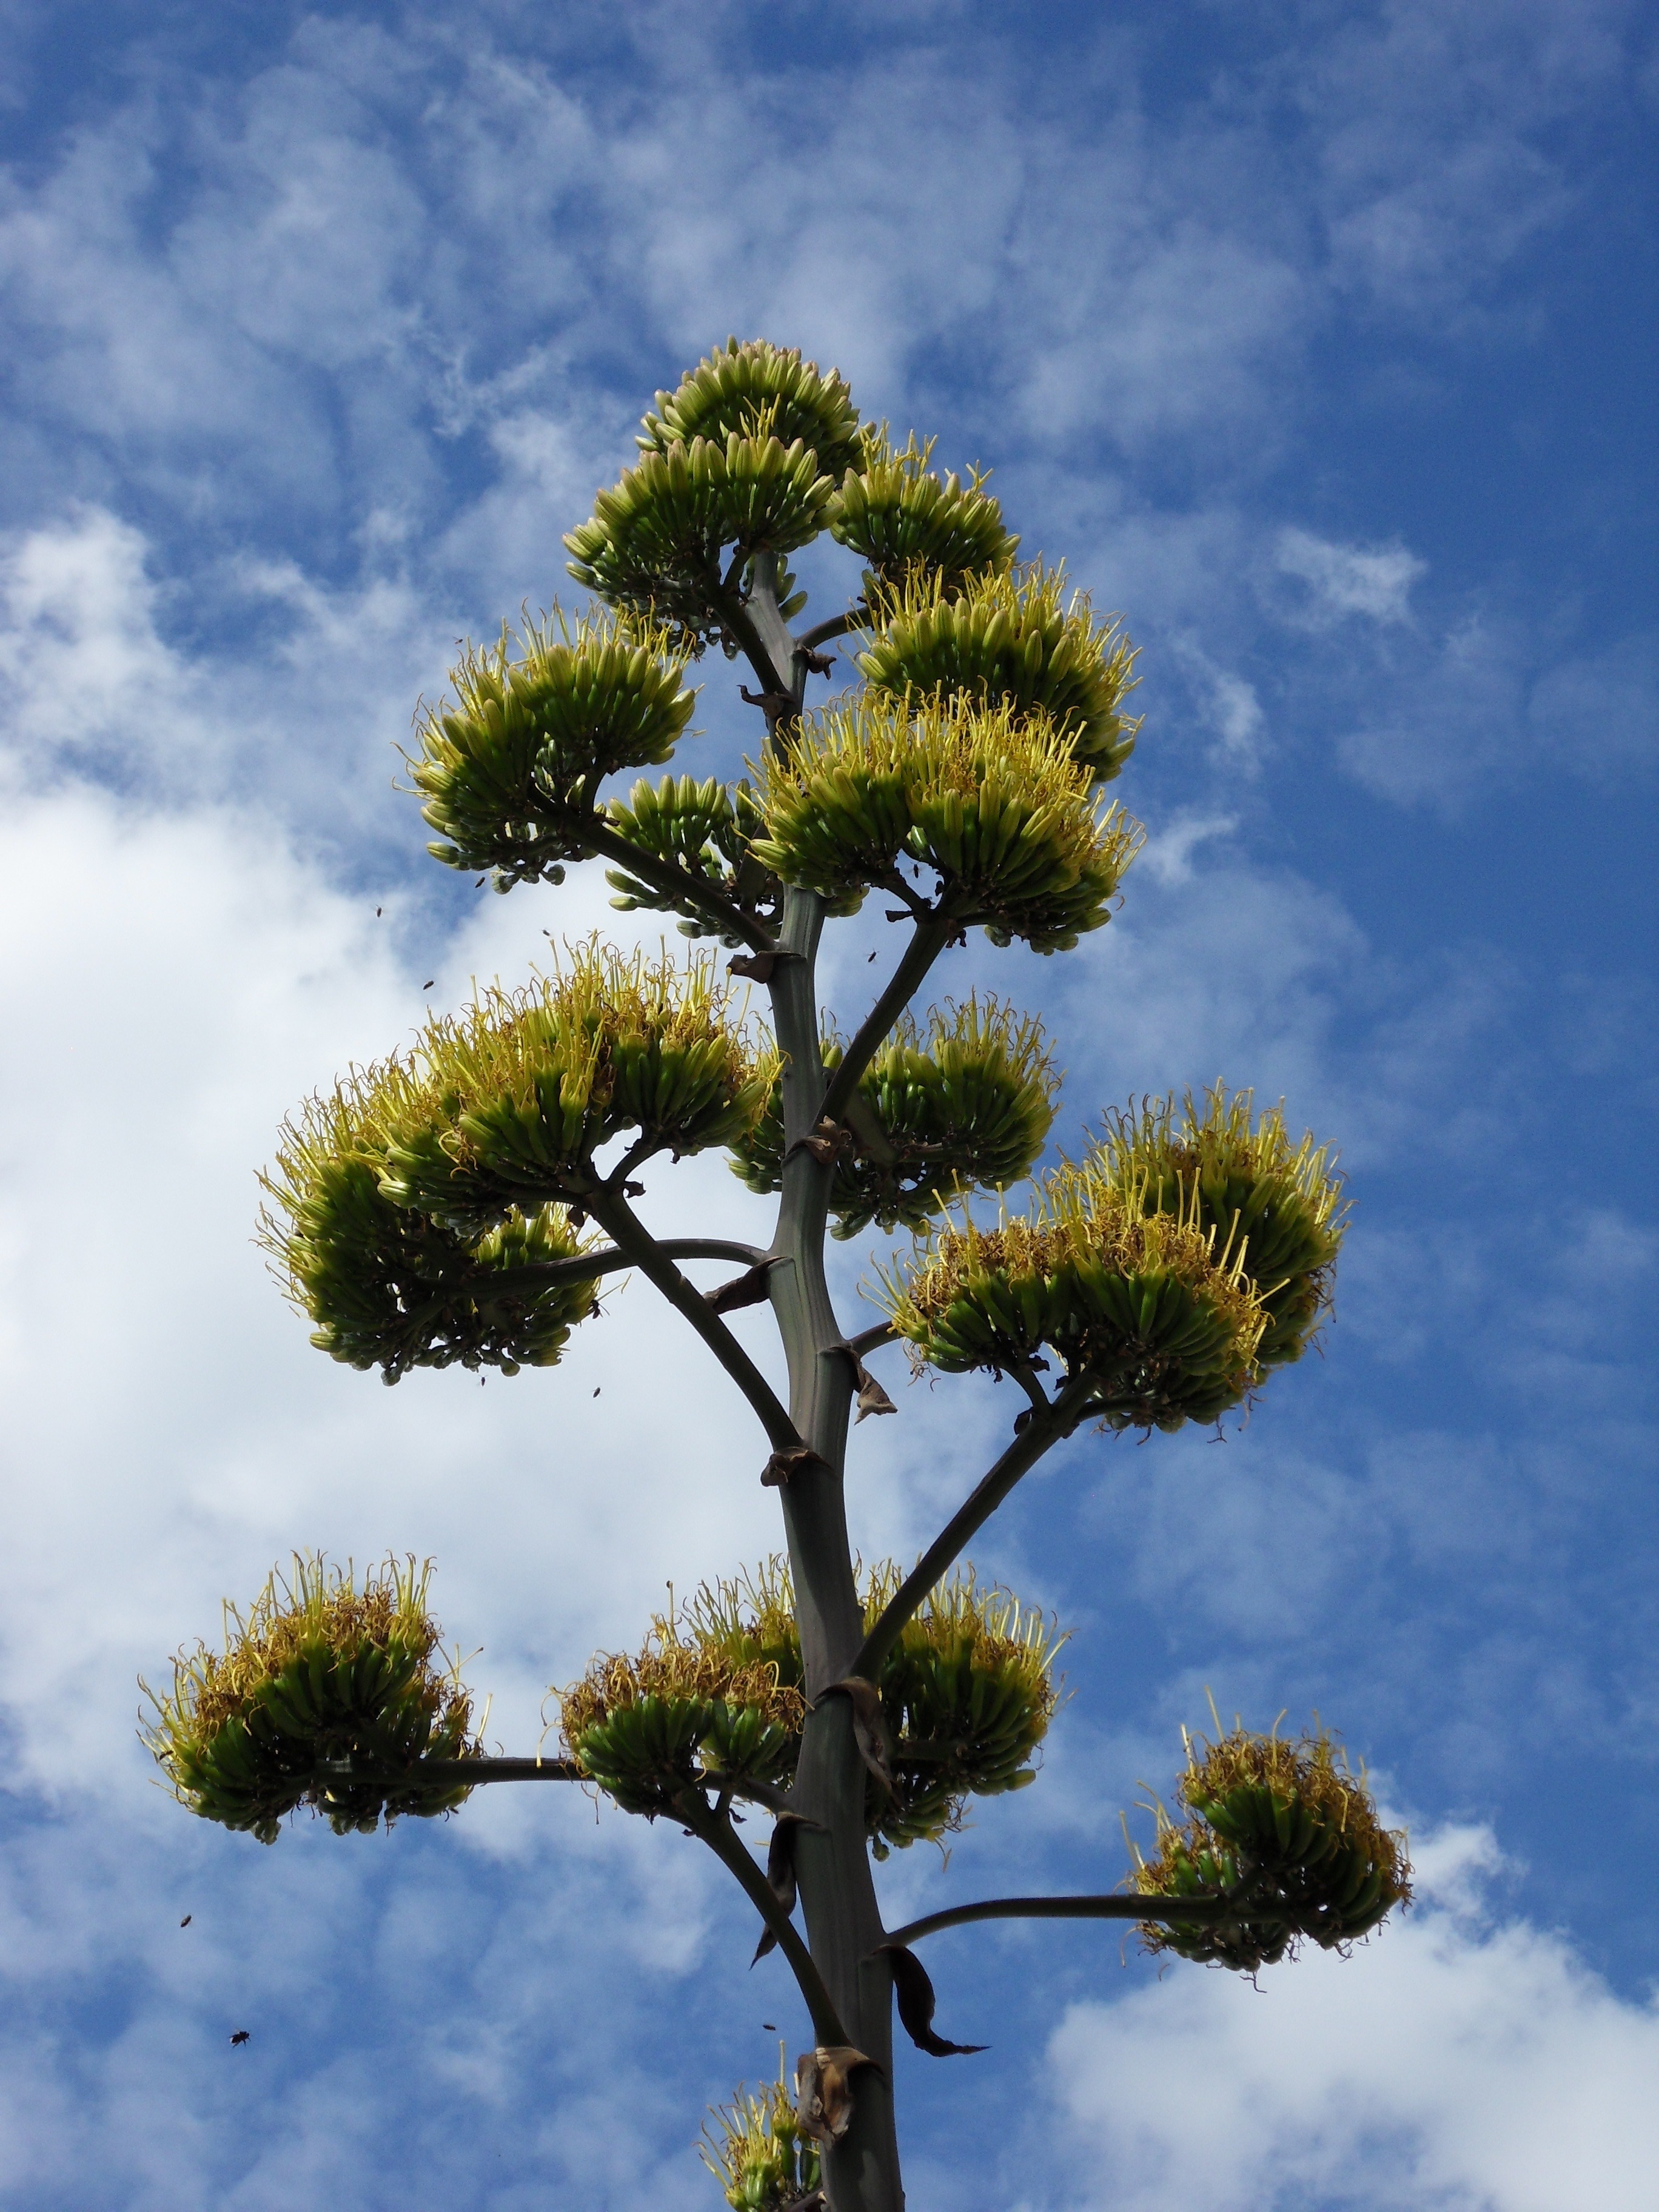
tree, nature, branch, blossom, plant, sky, leaf, flower, bloom, isolated, macro, botany, flora, close up, outside, clouds, beautiful, agave, ecosystem, flowering plant, woody plant, land plant, arecales